Megalograptus

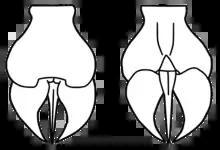
Reconstruction of the telson of "Megalograptus ohioensis"

Discovered alongside specimens of "M. ohioensis" were tube-like structures containing fossil fragments of the trilobite "Isotelus" and of eurypterids, including "M. ohioensis" itself, interpreted as coprolites (fossilized dung). Based on its foraging strategy which would have suited for consuming flat organisms, "Megalograptus" may have hunted pelagic soft-bodied prey such as freshly-molted trilobites, sea jellies, ctenophores, and other nektobenthic taxa; given that it likely didn't have fortified gnathobases, it is considered unlikely that "Megalograptus" would have been able to crush shelled, bio-mineralized organisms. Because of the large size of the coprolites and the presence of fossil material of "M. ohioensis" in and around them, it has been suggested that they are coprolites of "M. ohioensis" itself, thus representing evidence of cannibalism. Because cannibalism is prevalent in modern chelicerates, such as spiders and scorpions (particularly in mating situations), it is possible that eurypterids would have practiced cannibalism as well. Similar coprolites assigned to the eurypterid "Lanarkopterus dolichoschelus", also from the Ordovician of Ohio, contain, in addition to remains of jawless fish, fragments of smaller specimens of "Lanarkopterus" itself. If the coprolites belong to "Megalograptus", they also further indicate that the genus had a carnivorous diet. The large spines on its third pair of appendages already indicate that "Megalograptus" was predatory, as they were presumably used for active prey capture, to grasp prey and move it to the mouth. The third pair of appendages were possibly also used for sensory functions, for combats between males, or for display such that the largest third pair with indication of high fitness level would have attracted females. The cercal blades of "Megalograptus" are believed to have been a considerable aid when swimming, acting like a biological rudder, but they were also able to articulate and move like a scissor. Given that there are no canals for poison in the telson of "Megalograptus", it is possible that they were used almost akin to giant pincers, making the telson and the surrounding structures into a grasping organ, possibly used for defense and during mating.